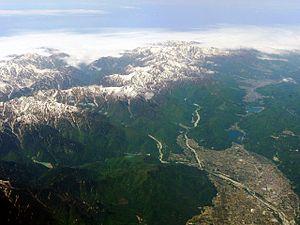
Ōmachi est une ville située dans la préfecture de Nagano, sur l'île de Honshū, au Japon.